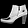
Label: Ankle boot